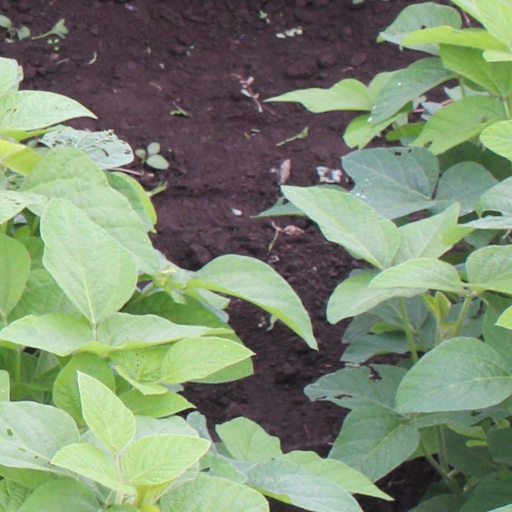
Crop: soybean